Aaron Ward (sailor)

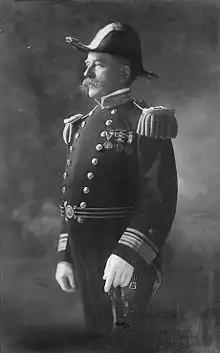

Rear Admiral Aaron Ward (October 10, 1851 – July 5, 1918) was an officer in the United States Navy during the late 19th and early 20th centuries. He served during the Spanish–American War.